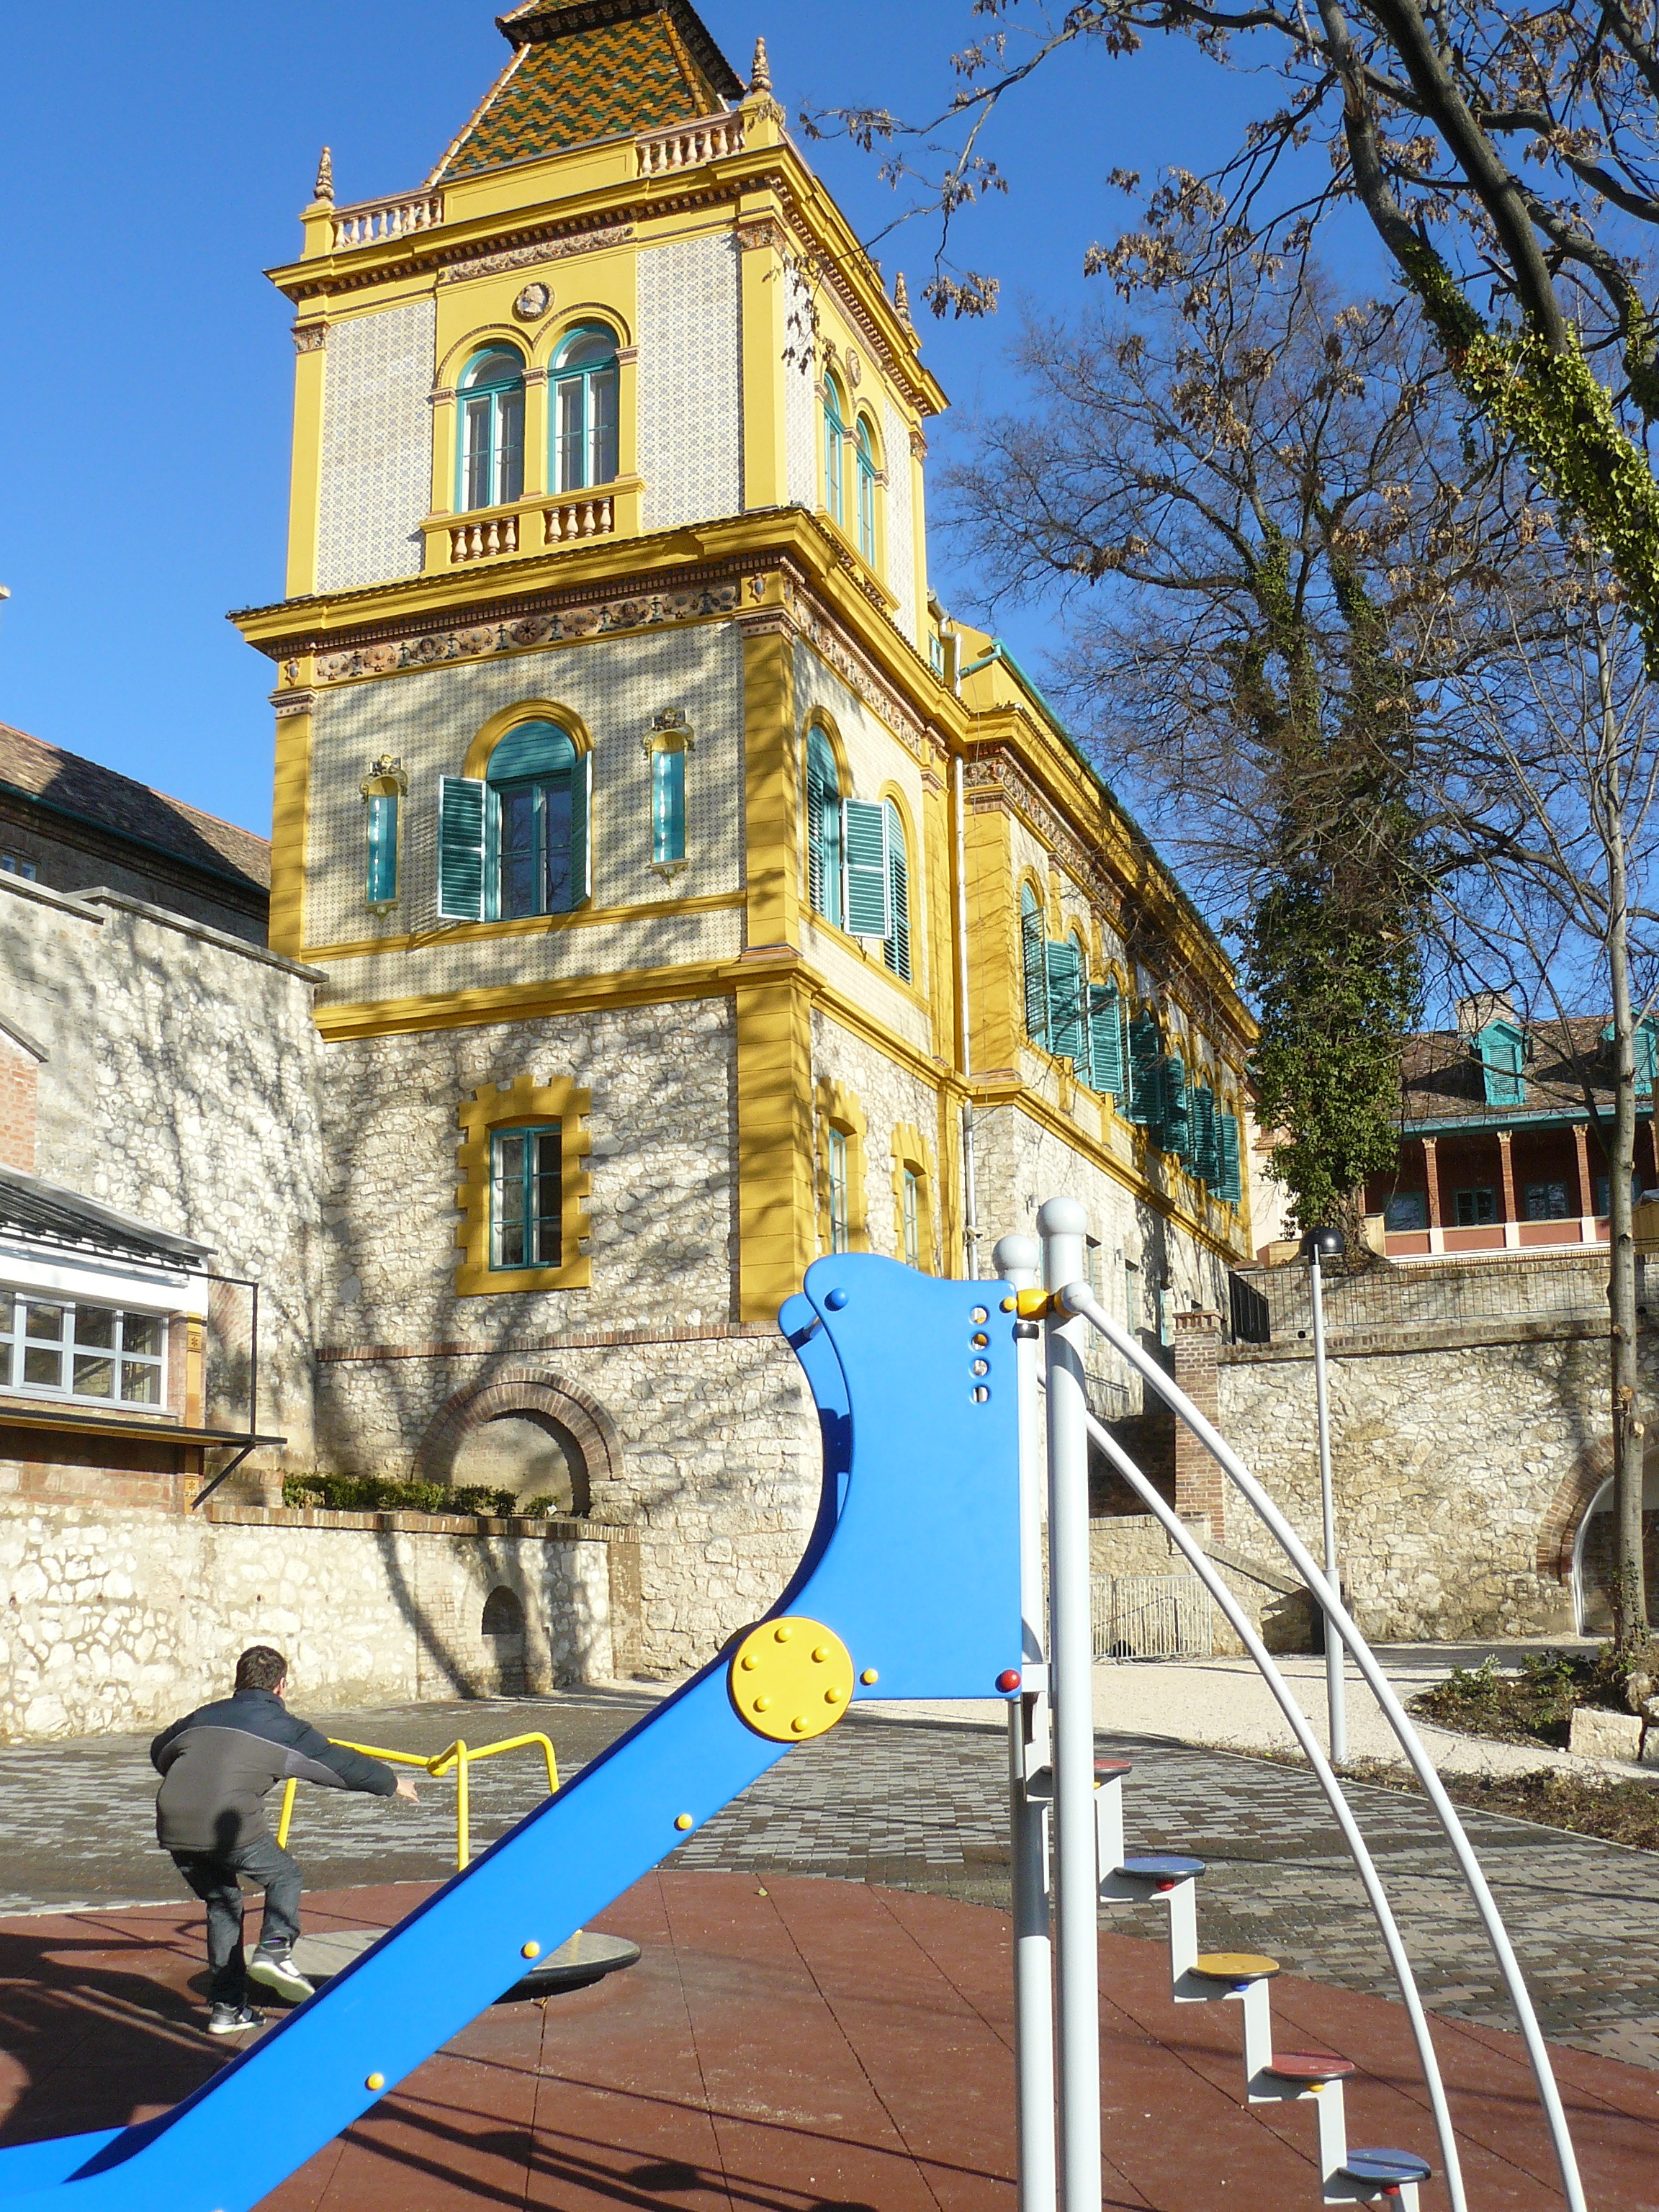
architecture, house, town, building, city, downtown, tower, landmark, facade, sightseeing, places of interest, district, architectural, neighbourhood, urban area, pecs, zsolnay, for free